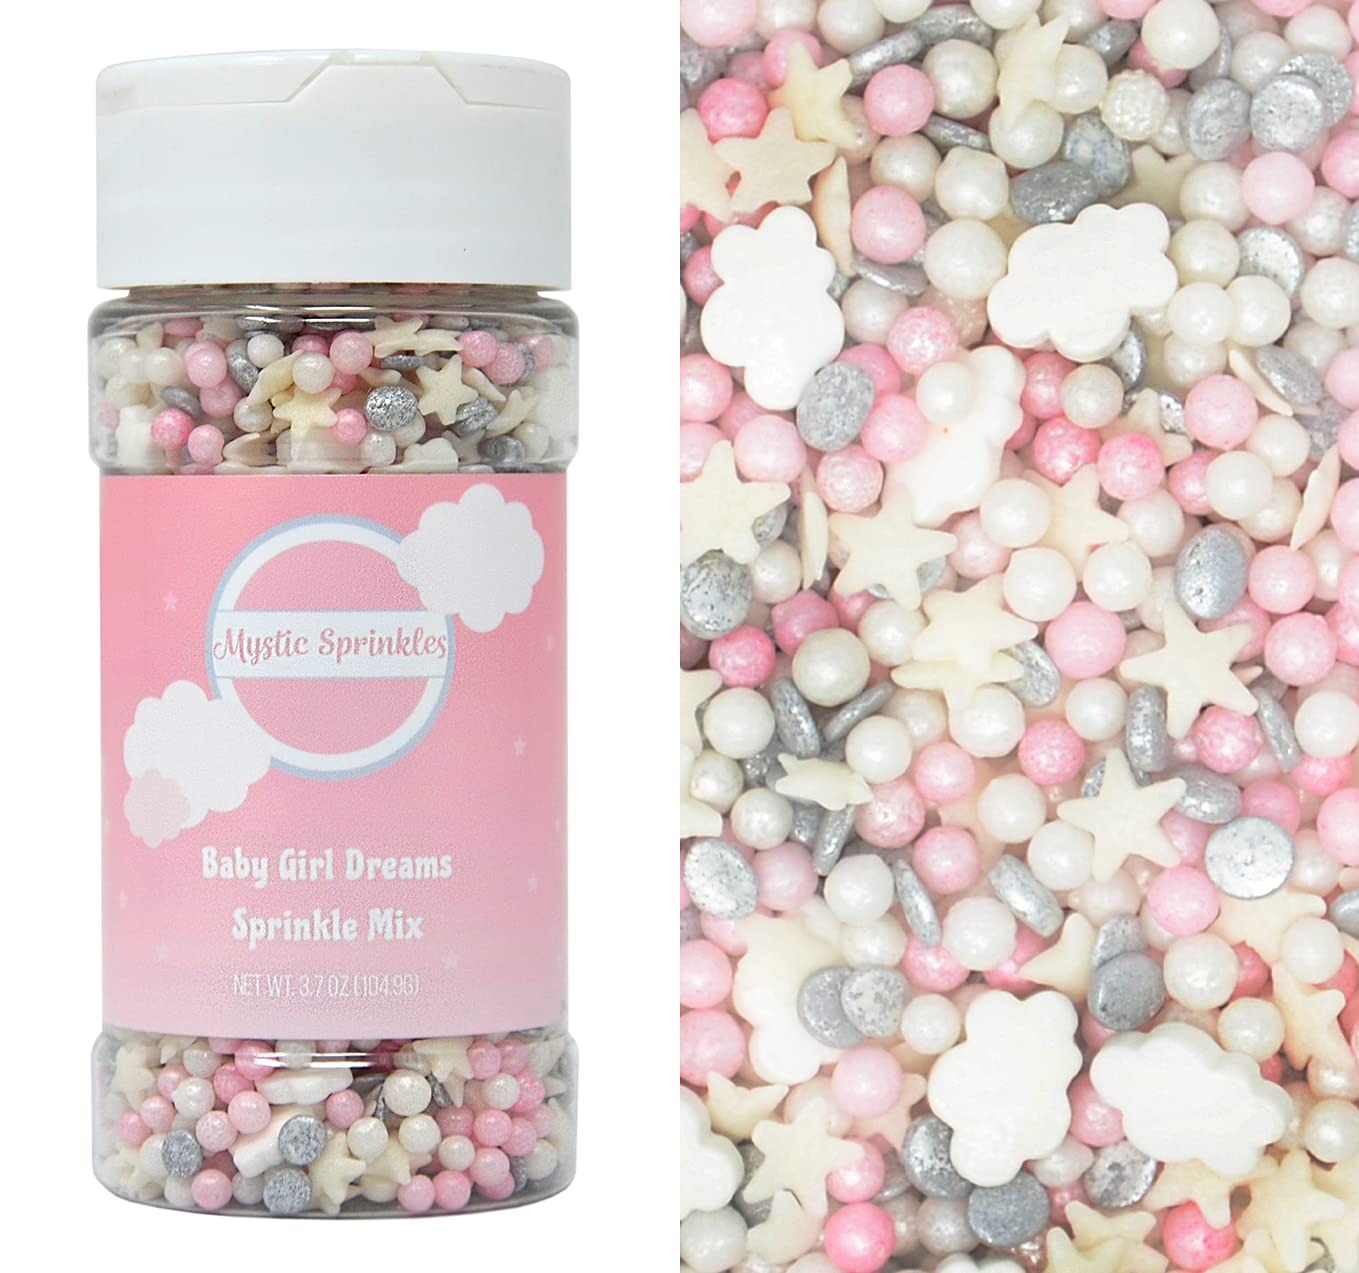
Item Name: Mystic Sprinkles Baby Shower Sprinkle Mixes (Baby Girl Dreams Sprinkle Mix 3.7oz)
Bullet Point 1: Choose from many festive options!
Bullet Point 2: Takes all of your sweet treats to the next level!
Bullet Point 3: Made in the USA
Bullet Point 4: Makes a GREAT gift!
Product Description: Baby Shower Sprinkle Mixes from Mystic Sprinkles are just what you need to take all of your treats to the next level! Choose from a variety of festive options, ready to top cookies, cupcakes, brownies, ice cream and more!
Value: 1.0
Unit: Count

Price: 9.99